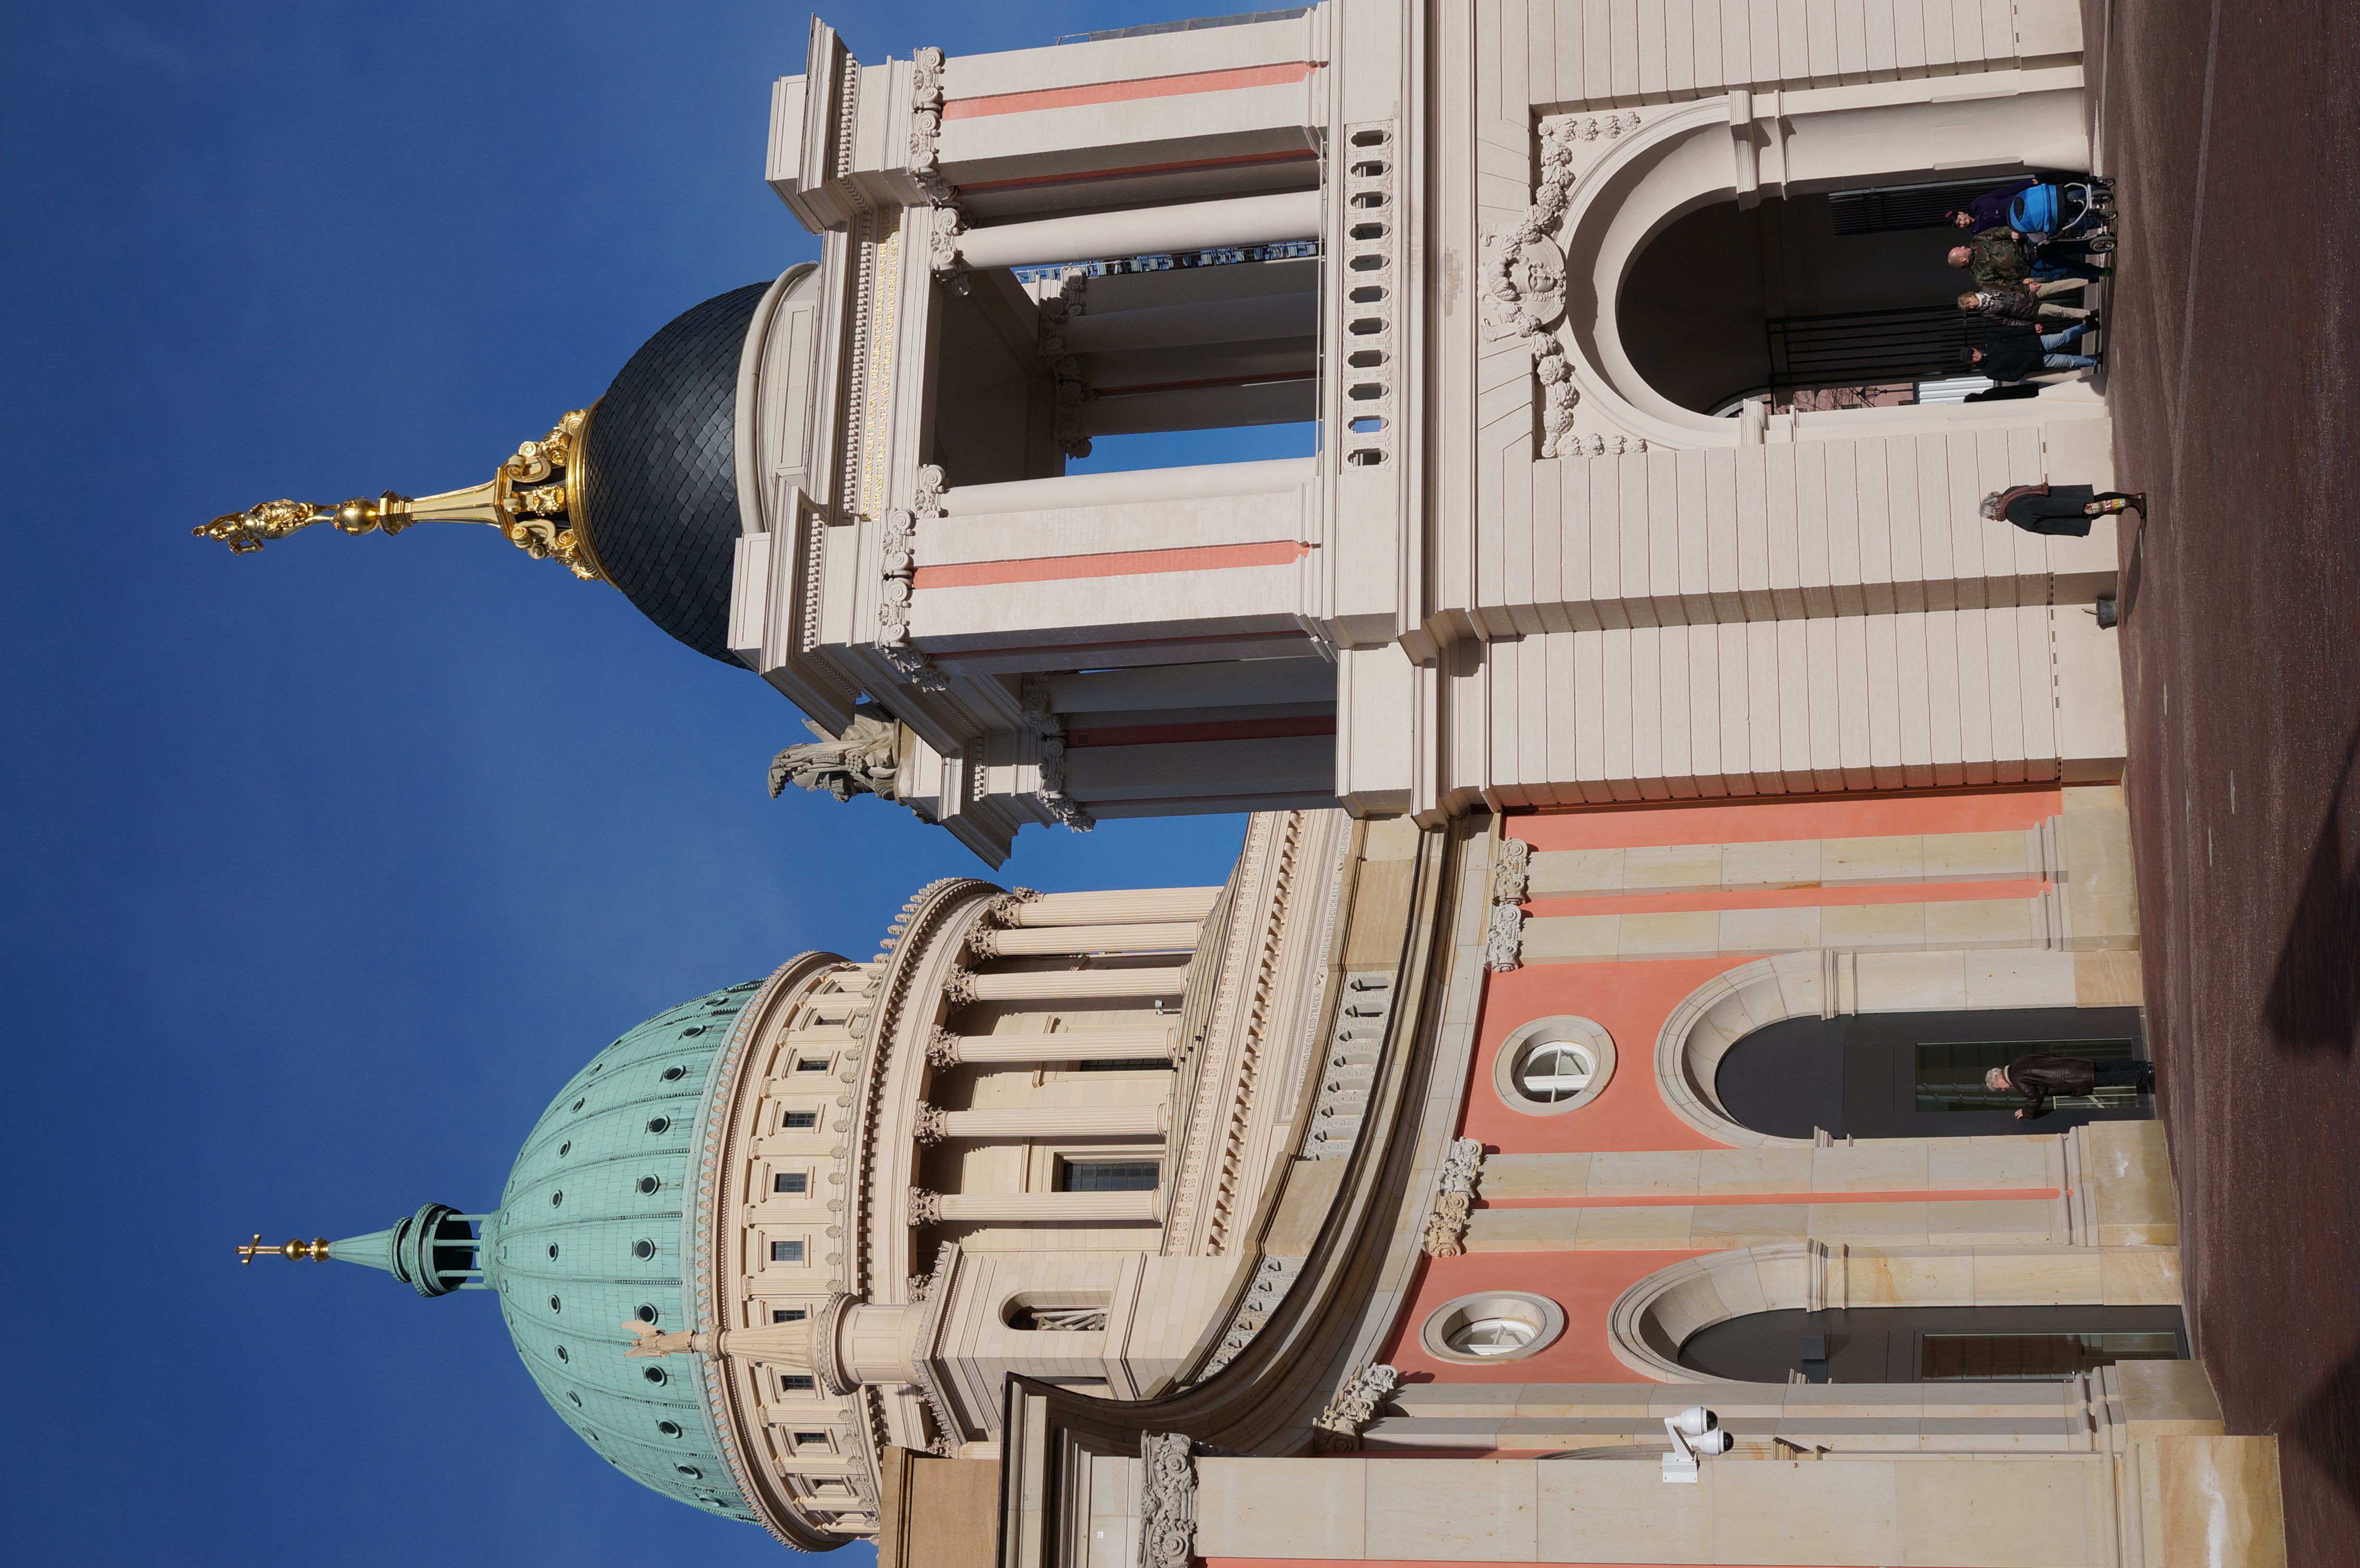
architecture, building, landmark, facade, church, cathedral, place of worship, 2014, germany, deutschland, synagogue, sony, sigma, basilica, dome, nex, nex6, potsdam, brandenburg, lenstagged, steffenzahn, 30mm, sigma30mm28exdn, sigma30mmf28, sigma30mmf28dn, sigma30mm, byzantine architecture